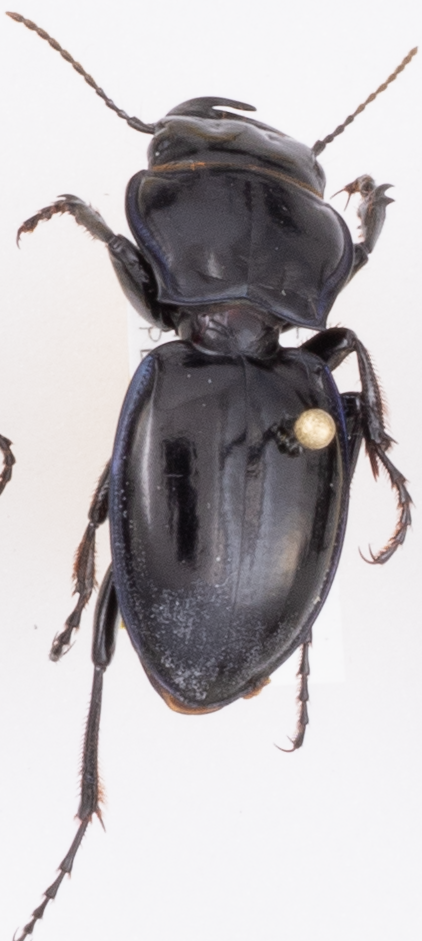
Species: Pasimachus elongatus
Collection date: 2018-05-24
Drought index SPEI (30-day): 0.988
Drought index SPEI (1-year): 0.086
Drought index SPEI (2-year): -0.17